Huntington, West Virginia

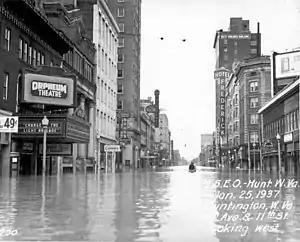
Fourth Avenue during the Ohio River Flood of 1937

An election was held on December 31, 1871, where Peter Cline Buffington was elected the first mayor of Huntington. A police force was created almost immediately after the election of a marshal, however before the city was six months old the marshal was authorized to appoint a special police force to handle a large crowd that was attending a circus in the city. In the fall of 1872, the city faced a smallpox outbreak.